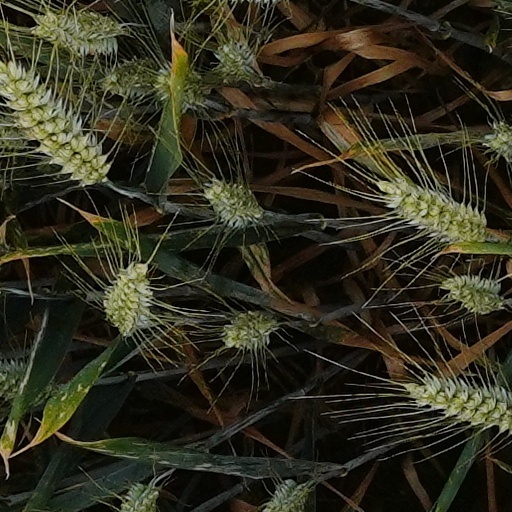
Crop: wheat